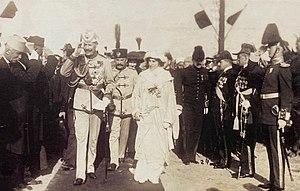
Guillaume de Wied, né le 26 mars 1876 à Neuwied et mort le 18 avril 1945 à Predeal, fut brièvement roi d’Albanie du 21 février au 3 septembre 1914 sous le nom de Vilhelm Vidi.